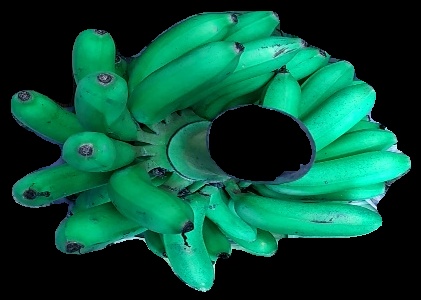
Variety: rasbale
Grade: grade1